Earl H. Painter

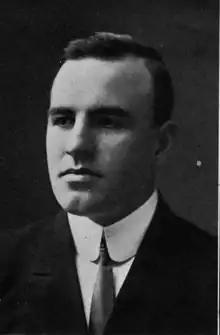
Painter pictured in "The Archive 1913", Saint Louis University yearbook

Earl Huntington Painter (February 12, 1888 – October 19, 1969) was an American college football player and coach and lawyer. He played college football as a halfback at Saint Louis University from 1909 to 1911, captaining the 1911 Saint Louis Billikens football team. Painter served as the head football coach at his alma mater in 1916.